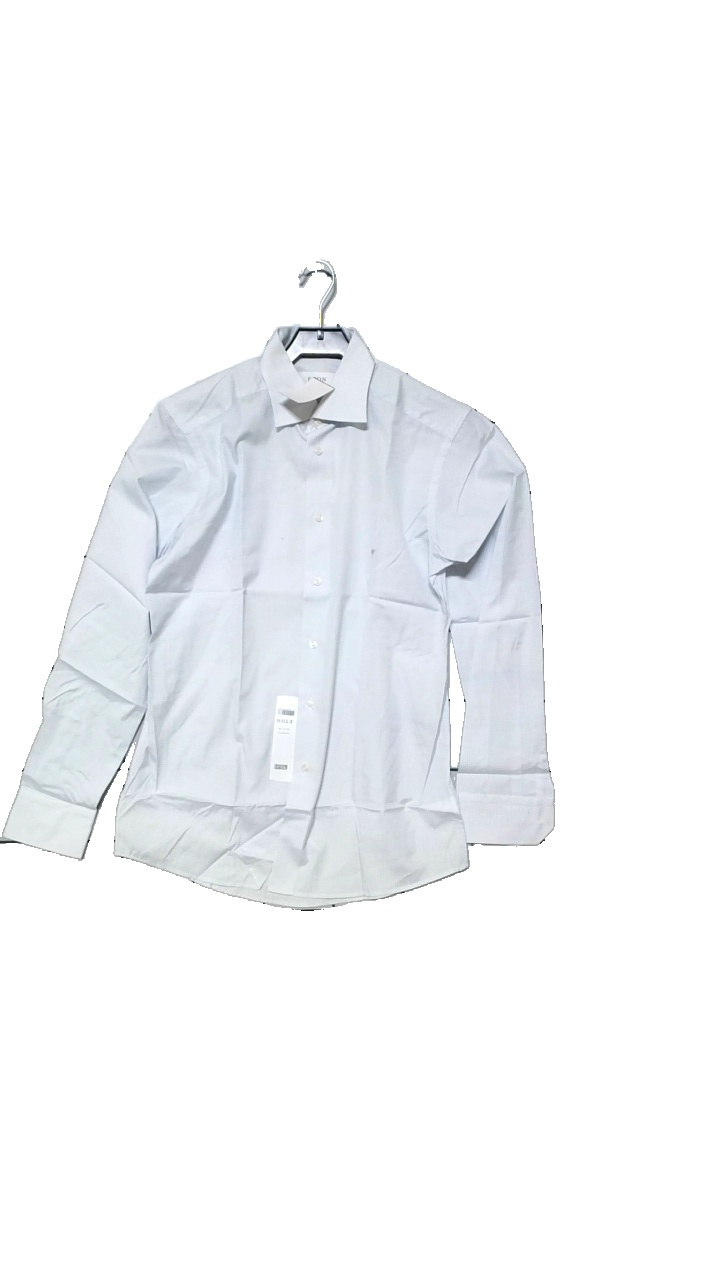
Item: Shirt (Men)
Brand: Eton
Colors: Blue, White, Multicolor
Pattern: Other
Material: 100% cotton
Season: All
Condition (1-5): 5
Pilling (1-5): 5
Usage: Reuse
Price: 150-250